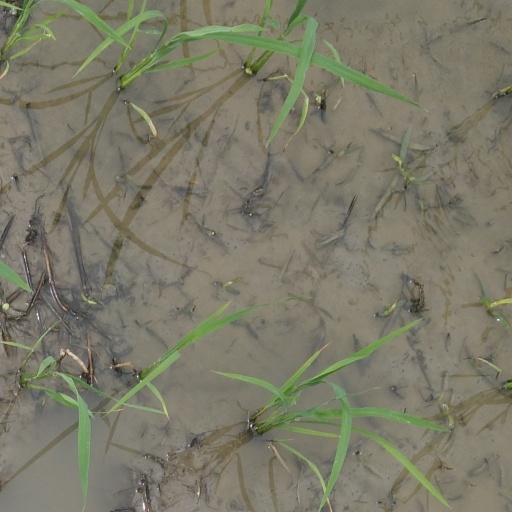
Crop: rice